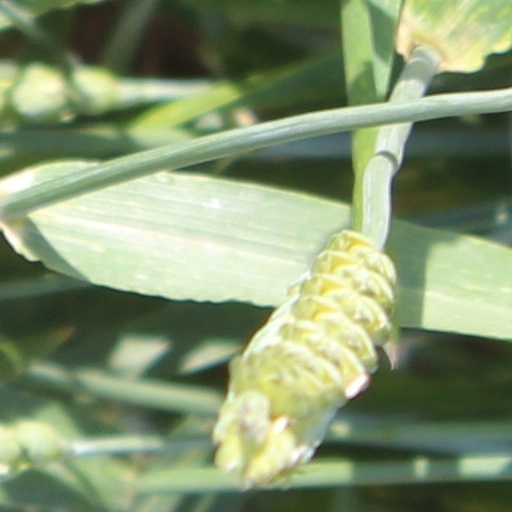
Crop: wheat